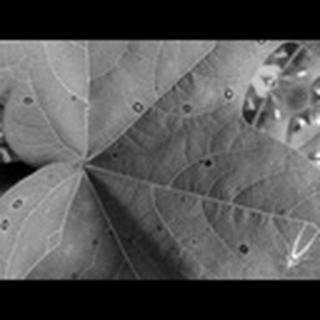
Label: cotton_target_spot